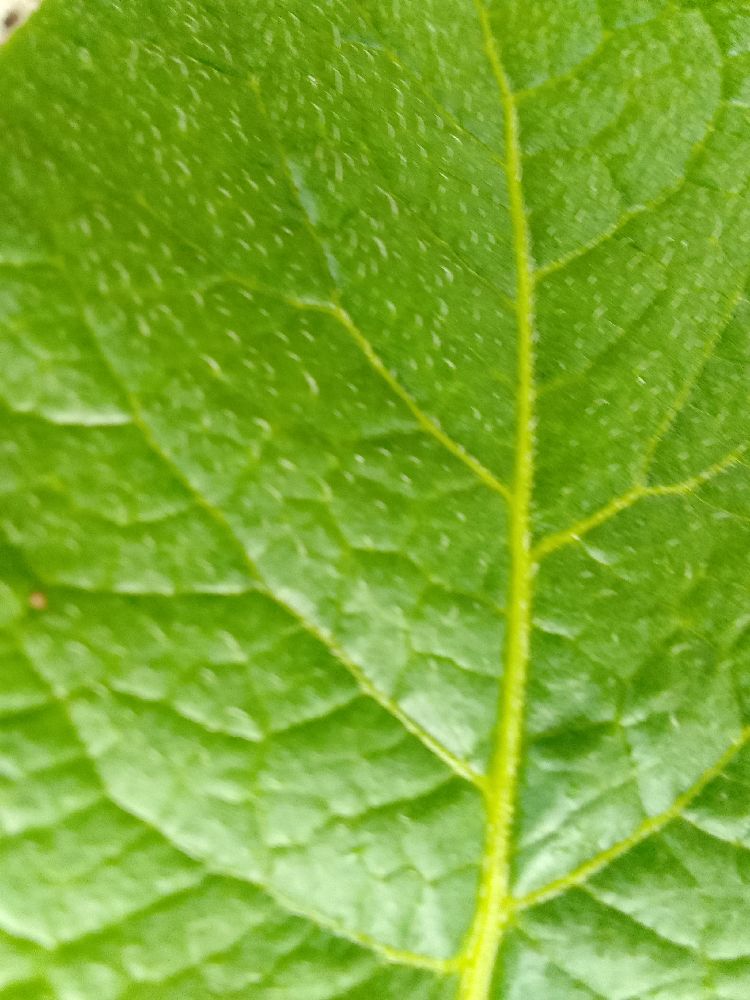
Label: Healthy